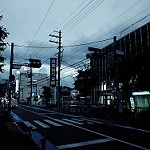
Scene: Outdoor